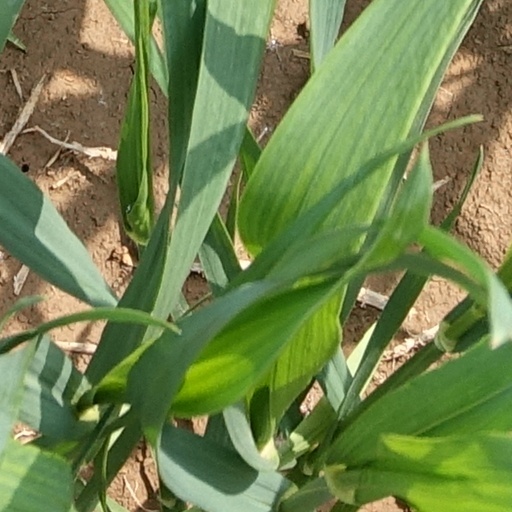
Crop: wheat